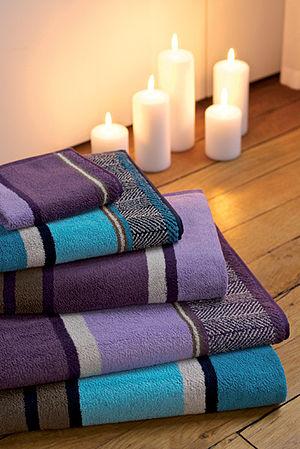
Collection Féria